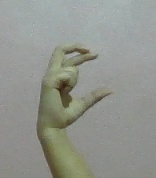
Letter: thal